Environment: real
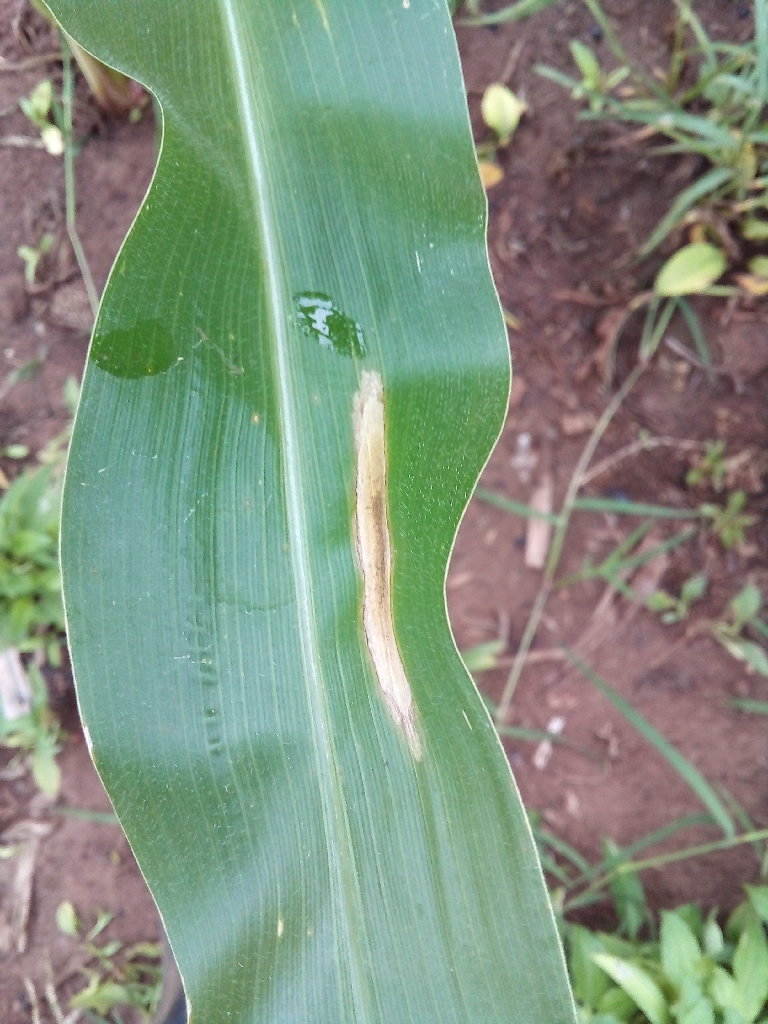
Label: northern_corn_leaf_blight